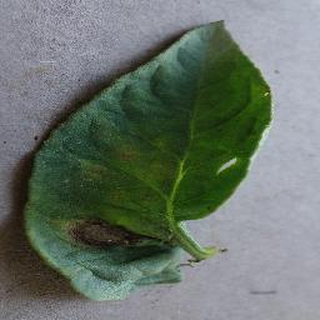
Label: tomato_early_blight